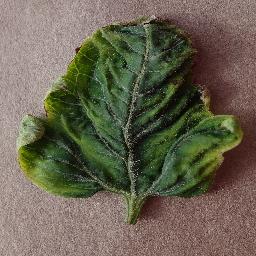
Label: Tomato___Tomato_Yellow_Leaf_Curl_Virus